Francis Milburn Howlett

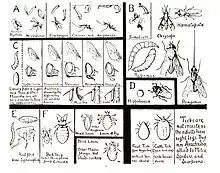
Illustrated key to blood-sucking arthropods by Howlett, 1909

Howlett was born in Wymondham, Norfolk, the son of Francis John Howlett, a solicitor, and Mary Jane née Milburn. He was educated at Wymondham Grammar School and Bury St Edmunds Grammar School, before he went to Christ's College, Cambridge. He was an assistant master at Edinburgh Academy from 1900 to 1903 and at Holt Grammar School before being posted as a professor of natural science (which included the teaching of chemistry) at Muir Central College, Allahabad, from 1905 to 1908, initially in a temporary position (to replace E.G. Hill who was on furlough) which was then extended. He joined the Imperial Agricultural Research Institute at Pusa in December 1907 as Second (i.e. deputy) Imperial Entomologist under Harold Maxwell-Lefroy and from 1912 as Imperial Pathological Entomologist for the Government of India. In 1910 he was in England and Harold Maxwell-Lefroy deputed him to attend the first International Entomological Congress in Brussels, where he presented on the state of economic entomology in India and also on issues in preserving specimens in India. He left India during the First World War and worked with the Royal Army Medical College, while also attending various meetings of learned societies, and returned to India only in 1917. In 1919 he presided over the zoological section of the 6th Indian Science Congress at Bombay, giving a talk on "tactics against insects." One of his most important findings was the attraction of tephritid flies to methyl eugenol, a non-nutritive component that he identified from several others present in citronella oil. He noted how fleas disliked wet grass and noted a decline in plague during the onset of the rains and speculated that this made the plague rare in Bengal. He published a technique to trap thrips with attractant mixtures of Benzaldehyde, Cinnamaldehyde and Anisaldehyde. Howlett discovered that he could induce "Stomoxys calcitrans" to oviposit on cotton impregnated with valerianic acid, which is a component of fermenting vegetable matter. He noted the life history of mosquito larvae ("Stegomyia", now "Anopheles") that could survive in dry soil. He also studied the biology of sandflies. Howlett was also known for his humorous imitations and sketches at Pusa. He later moved to the Agricultural Research Institute at Pune. Howlett was an athlete and an artist who illustrated his own works. His health was poor during his service in India and he died a premature death due to complications following a surgical procedure at Mussoorie. At the time of his death he was working on a book titled "The Control of Harmful Insects". An obituarist in the "Agricultural Journal of India" noted that he was:... a man of almost childlike simplicity and originality of outlook, and with many interests. ... He had the faults as well as the merits of the artistic temperament. ... He was a born schoolmaster, delighted in teaching, and could make all subjects interesting, and had the gift of implanting in his disciples some of his own enthusiasm. He was a combative apostle of pure research, and his disappearance from the ranks of scientists of this order will be a serious blow to the cause.Howlett assisted Harold Maxwell-Lefroy in writing and illustrating the book "Indian Insect Life". He wrote the sections on the flies and trained staff at Pusa in technical illustration. A species of tick, "Haemaphysalis howletti", was described by Warburton in 1913 from a pony in Pakistan and in 1962 was found on rodents and birds in Pune, Maharashtra. Howlett developed techniques for collecting and preserving insects and for marking insects (houseflies) to study dispersal. Calcutta-based Italian entomologist Enrico Brunetti, named a fly after Howlett as "Howlettia" (now considered a synonym of "Platypalpus" of family Hybotidae).